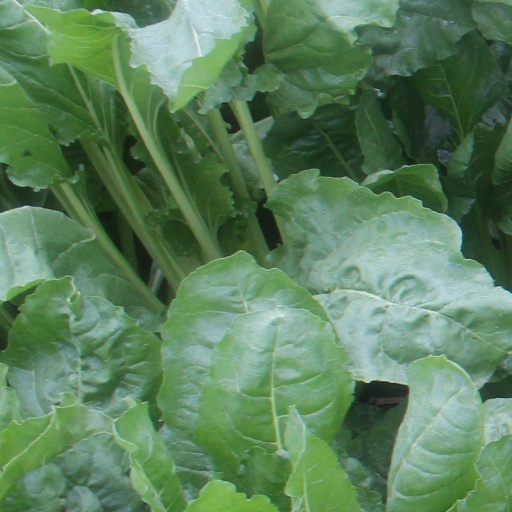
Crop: sugar beet